Michael Müller (handballer)

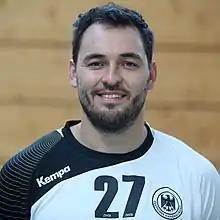
Müller in 2014

Michael Müller (born 19 September 1984) is a German handballer who plays for Bundesliga club SG Flensburg-Handewitt and the German national team.